William Langewiesche

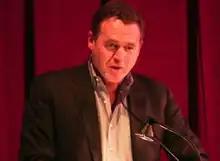
Langewiesche in 2009

William Archibald Langewiesche (June 12, 1955 – June 15, 2025) was an American author, journalist and commercial pilot. After taking part in aviation and flying airplanes he worked with a large-circulation aviation publication, "Flying." As an author and journalist he worked as a correspondent for 16 years with "The Atlantic" and 13 years with "Vanity Fair" magazine. From 2019 until his death in 2025, he was a writer at large for "The New York Times Magazine". He was the author of nine books and the winner of two National Magazine Awards.